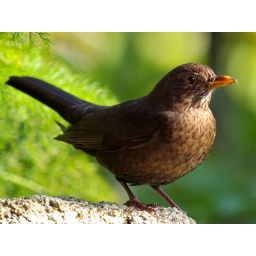
A female blackbird (&lt;i&gt;Turdus merula&lt;/i&gt;). Photographed on St Mary's in the Isles of Scilly (UK).